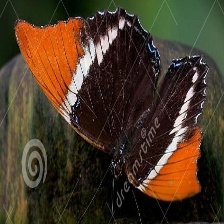
Species: BROWN SIPROETA